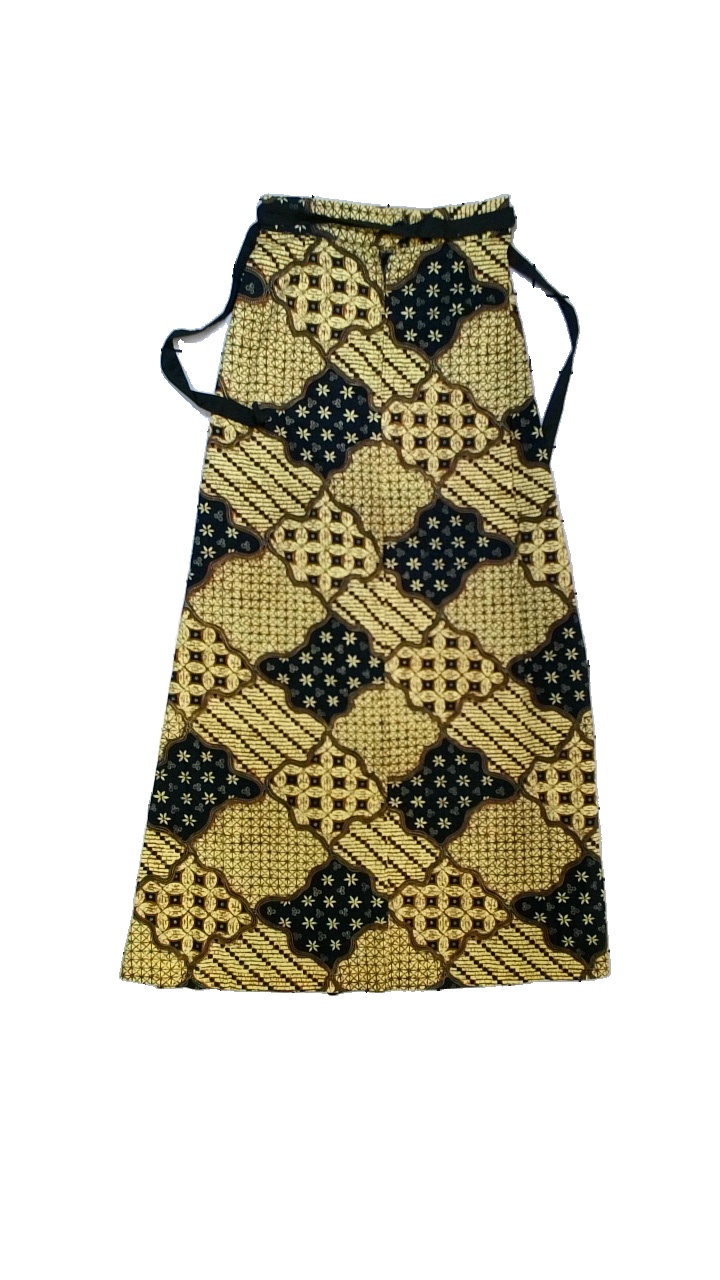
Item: Skirt (Ladies)
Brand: Tropical
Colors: Black, Yellow, Brown
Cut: Regular
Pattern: Other
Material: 100% cotton
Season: All
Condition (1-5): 3
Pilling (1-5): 4
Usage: Reuse
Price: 50-100